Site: brandenburg
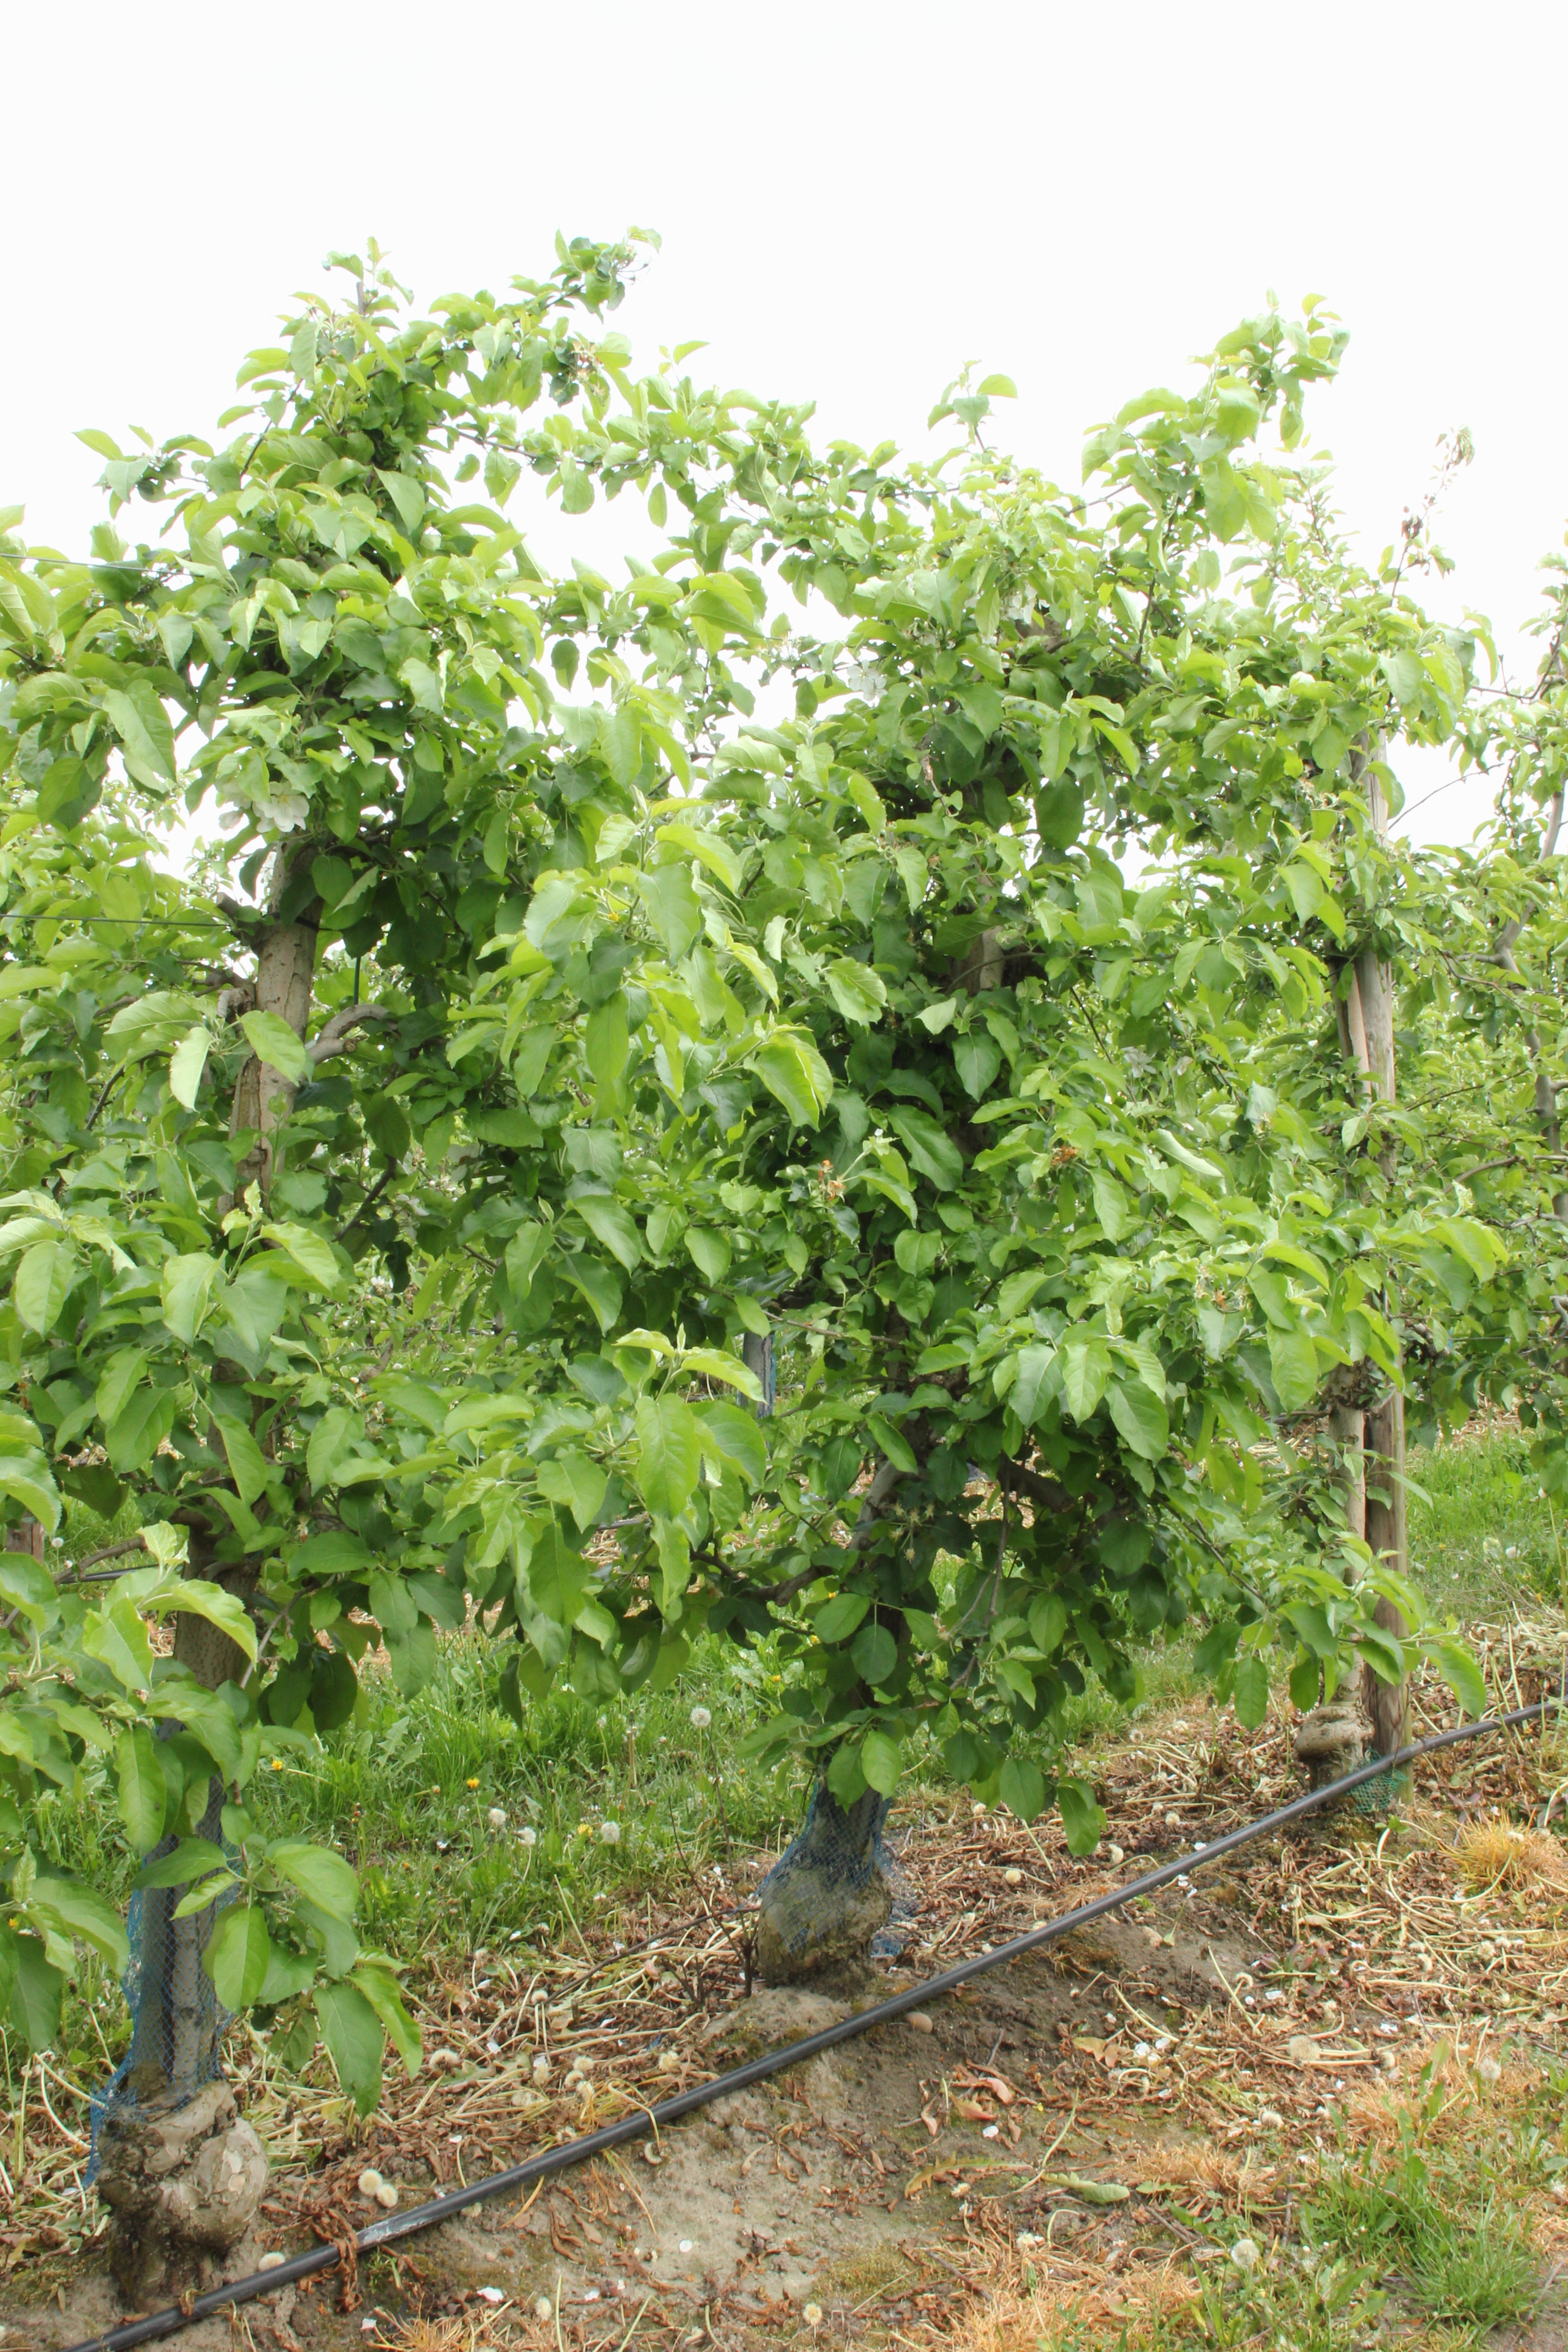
Growth stage (BBCH 67): Flowering